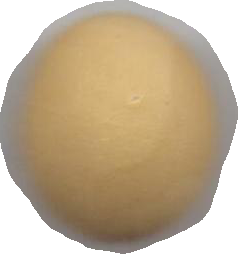
Variety: Grobogan